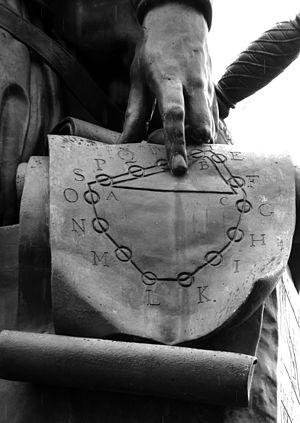
Le clootcransbewijs et bewijs=preuve est une expérience de pensée de Simon Stevin visant à montrer comment les forces agissent sur les objets placés sur un plan incliné.